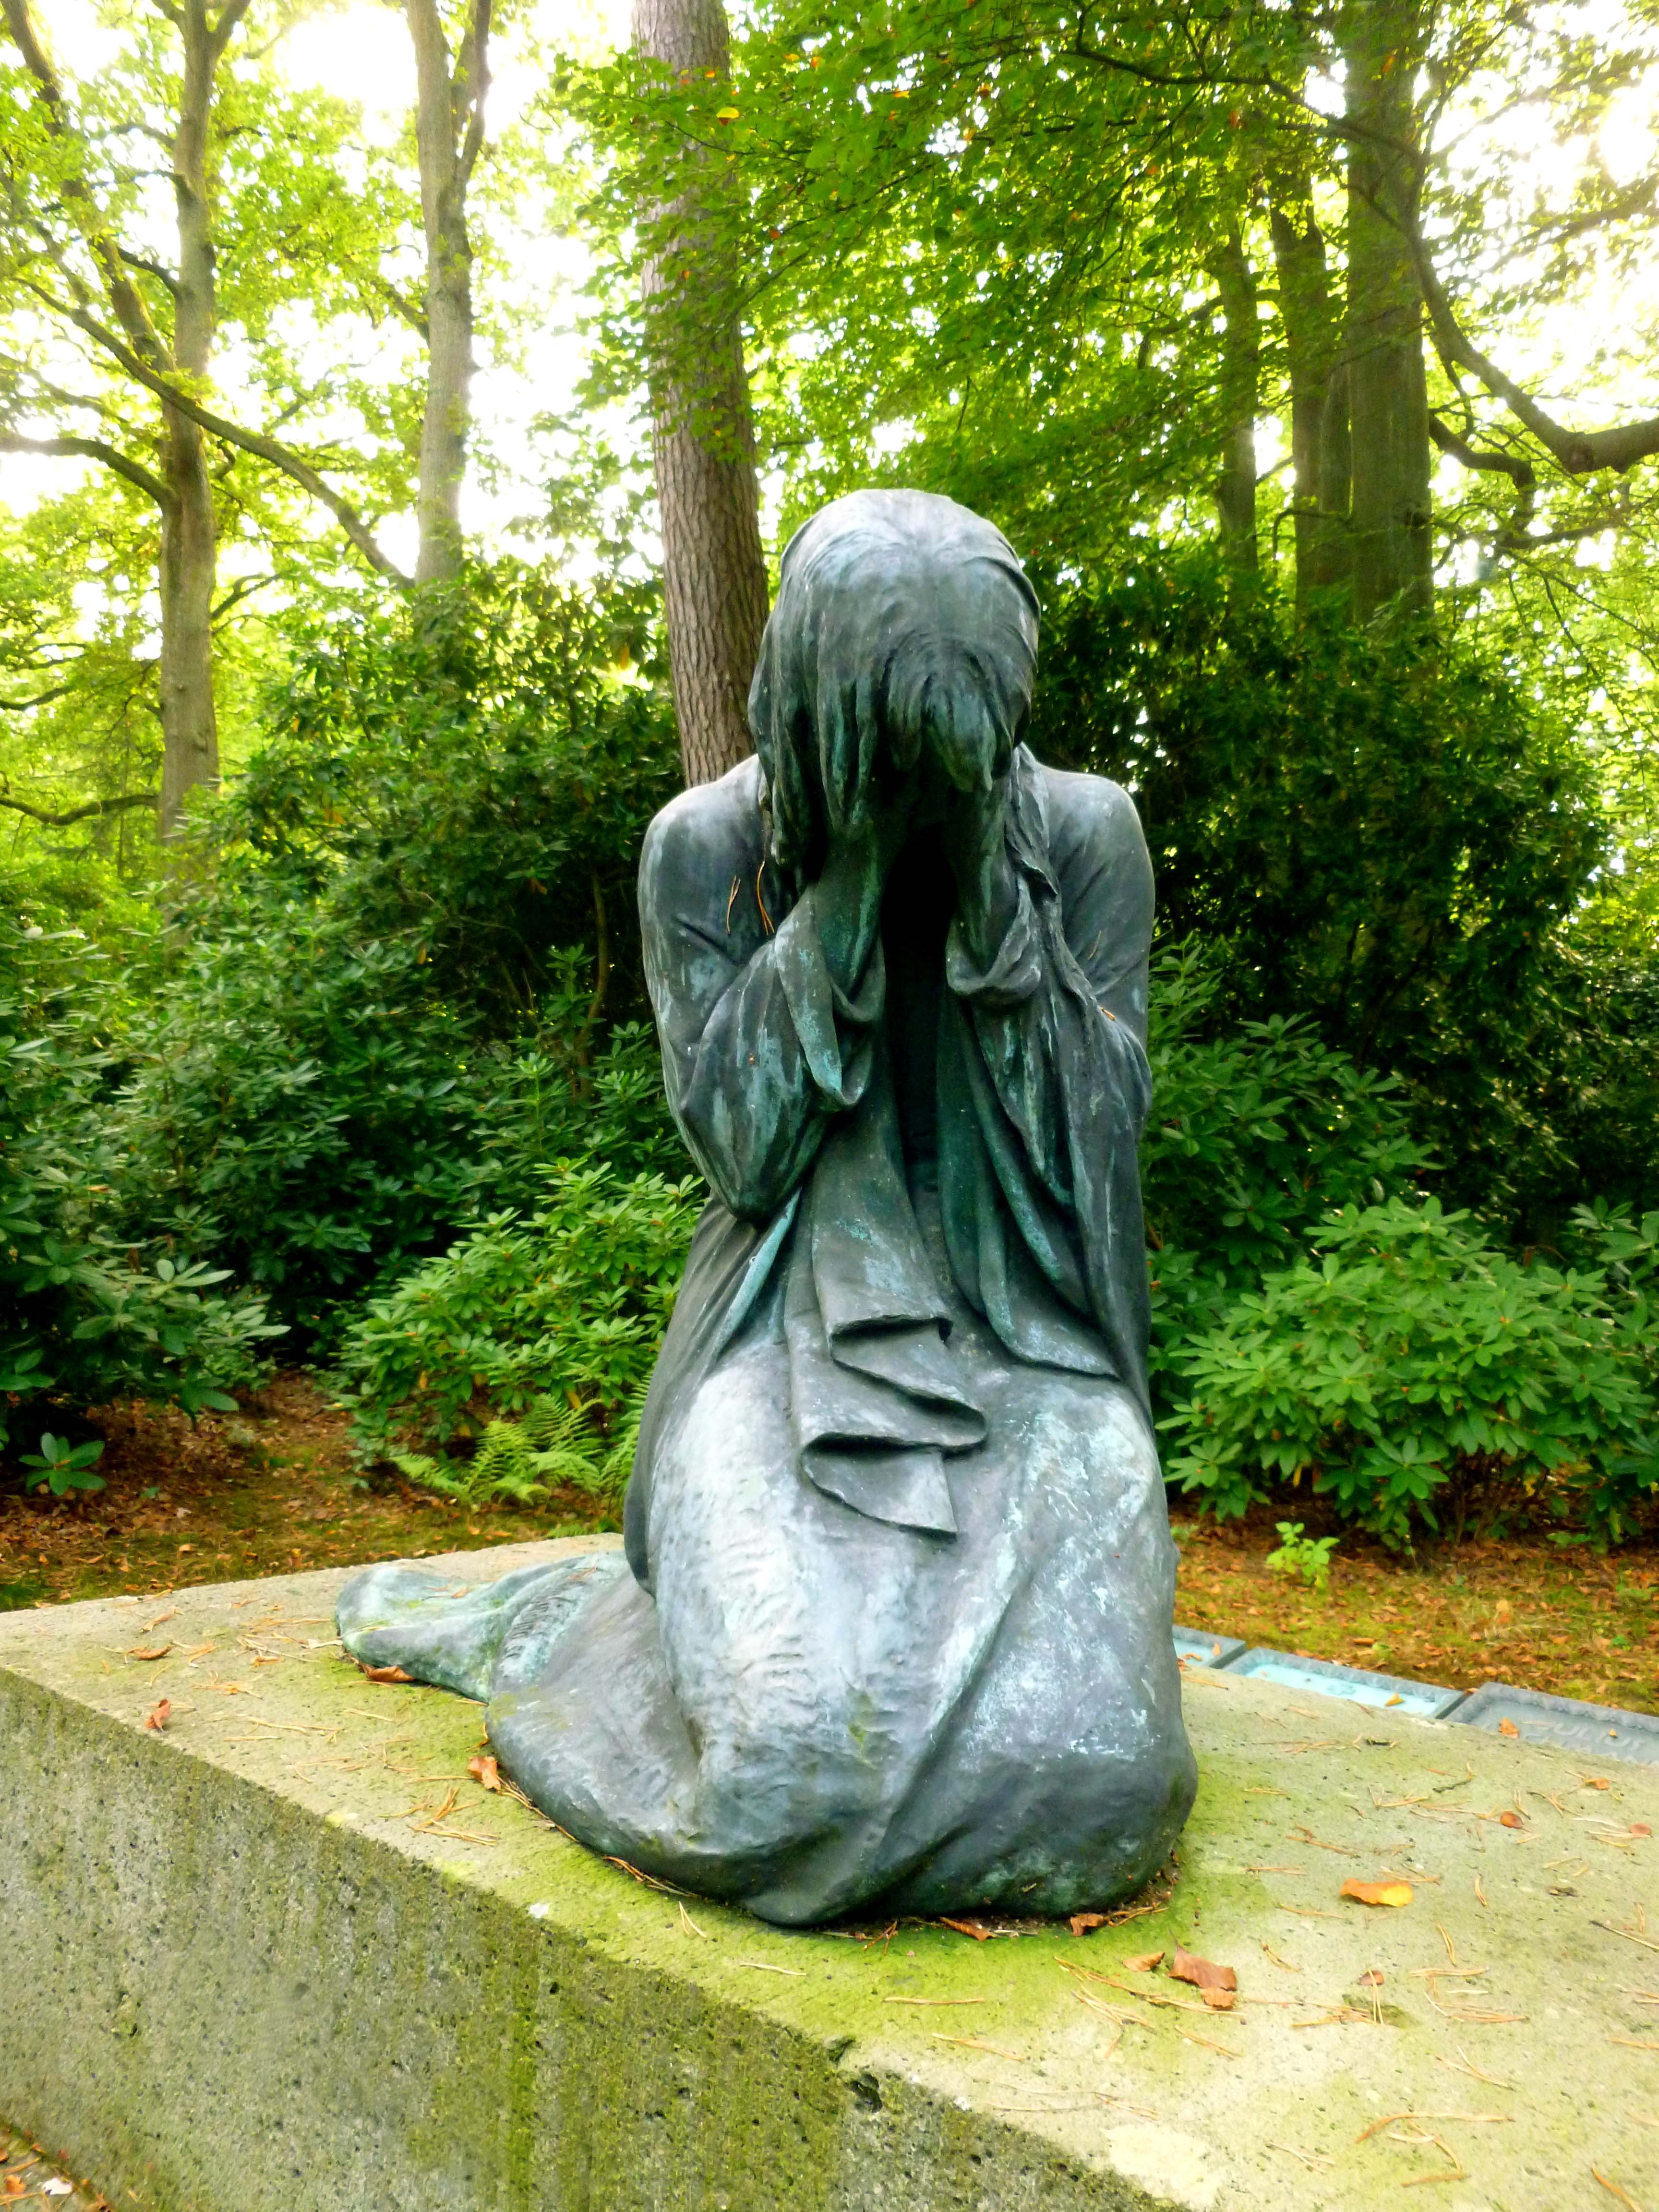
woman, monument, statue, green, botany, cemetery, garden, trees, crouching, sculpture, art, figure, tomb, crying, melancholy, mourning, despair, bronze statue, nonbuilding structure